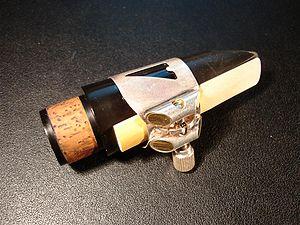
Sur les instruments à anche simple — clarinette, saxophone, etc. —, la ligature est un organe servant à maintenir l'anche sur le bec, tout en lui laissant la liberté de vibrer. On trouve généralement des ligatures souples en cuir, en métal, ou en matière plastique. Certaines ligatures rigides sont de véritables mécanismes de bridage. La terminologie est associée à la cordelette encore utilisée dans la réalisation des anches de hautbois, ou pour ligaturer les anches sur les clarinettes allemandes.
Vandoren est une entreprise française de facture instrumentale fondée en 1905.